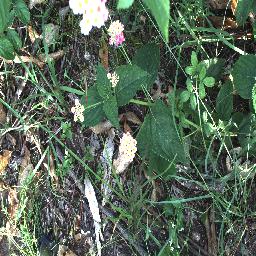
Label: lantana